Iandra Castle

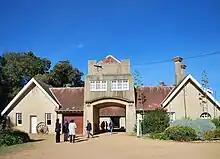
The stables, pictured in 2011.

This shares many of the characteristics of the main house. It is built (like the house) of reinforced concrete rendered to resemble sandstone. It consists of four wings forming an open courtyard in the centre. There are prominent gables at the ends of the main facade, and the roof projects beyond the wall at each of the gables and each has a group of three vertical, narrow vents or decorative recesses. Single storey, the building has attic rooms which are the workers' accommodation. Attic walls are lath and plaster.